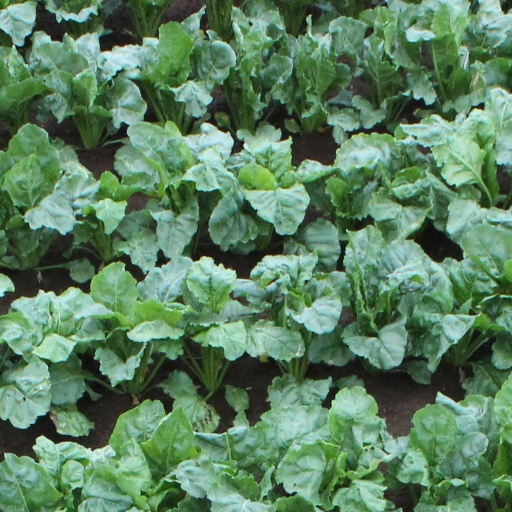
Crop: sugar beet